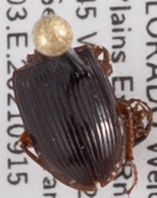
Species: Cratacanthus dubius
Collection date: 2021-09-15
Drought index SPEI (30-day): -0.83
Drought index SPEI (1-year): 0.142
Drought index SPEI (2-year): -0.71